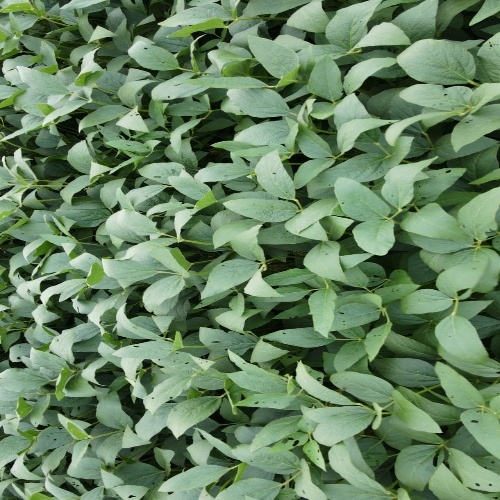
Label: Diabrotica_speciosa